Capsule hotel

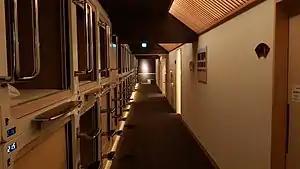
Capsules in Tokyo

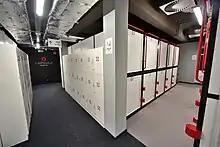
Capsule hotel in Warsaw, Poland. The lockers are on the left of the image, while the sleeping capsules are on the right.

A capsule hotel, also known in the Western world as a pod hotel, is a type of hotel developed in Japan that features many small, bed-sized rooms known as capsules. Capsule hotels provide cheap, basic overnight accommodation for guests who do not require or who cannot afford larger, more expensive rooms offered by more conventional hotels.